Religious Confucianism

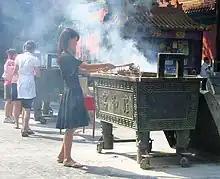
A Chinese woman performing jisi in Beijing

By the 6th century BCE, the concept of Tian and the symbols that represented it on earth (architecture of cities, temples, altars and ritual cauldrons, and the Zhou ritual system) had become widespread. The Mandate of Heaven was claimed by different rulers of the Zhou states to legitimise their economic, political, and military ambitions. The divine right to rule was no longer understood to be exclusive to the Zhou royal house; it was something which could be bought by anyone able to afford the elaborate ceremonies and rites required to access the authority of Tian.